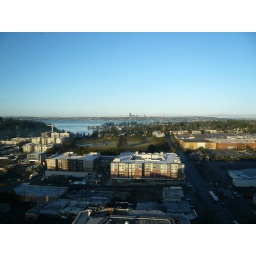
Views from the 16th floor of the Expedia building in Bellevue - looking west